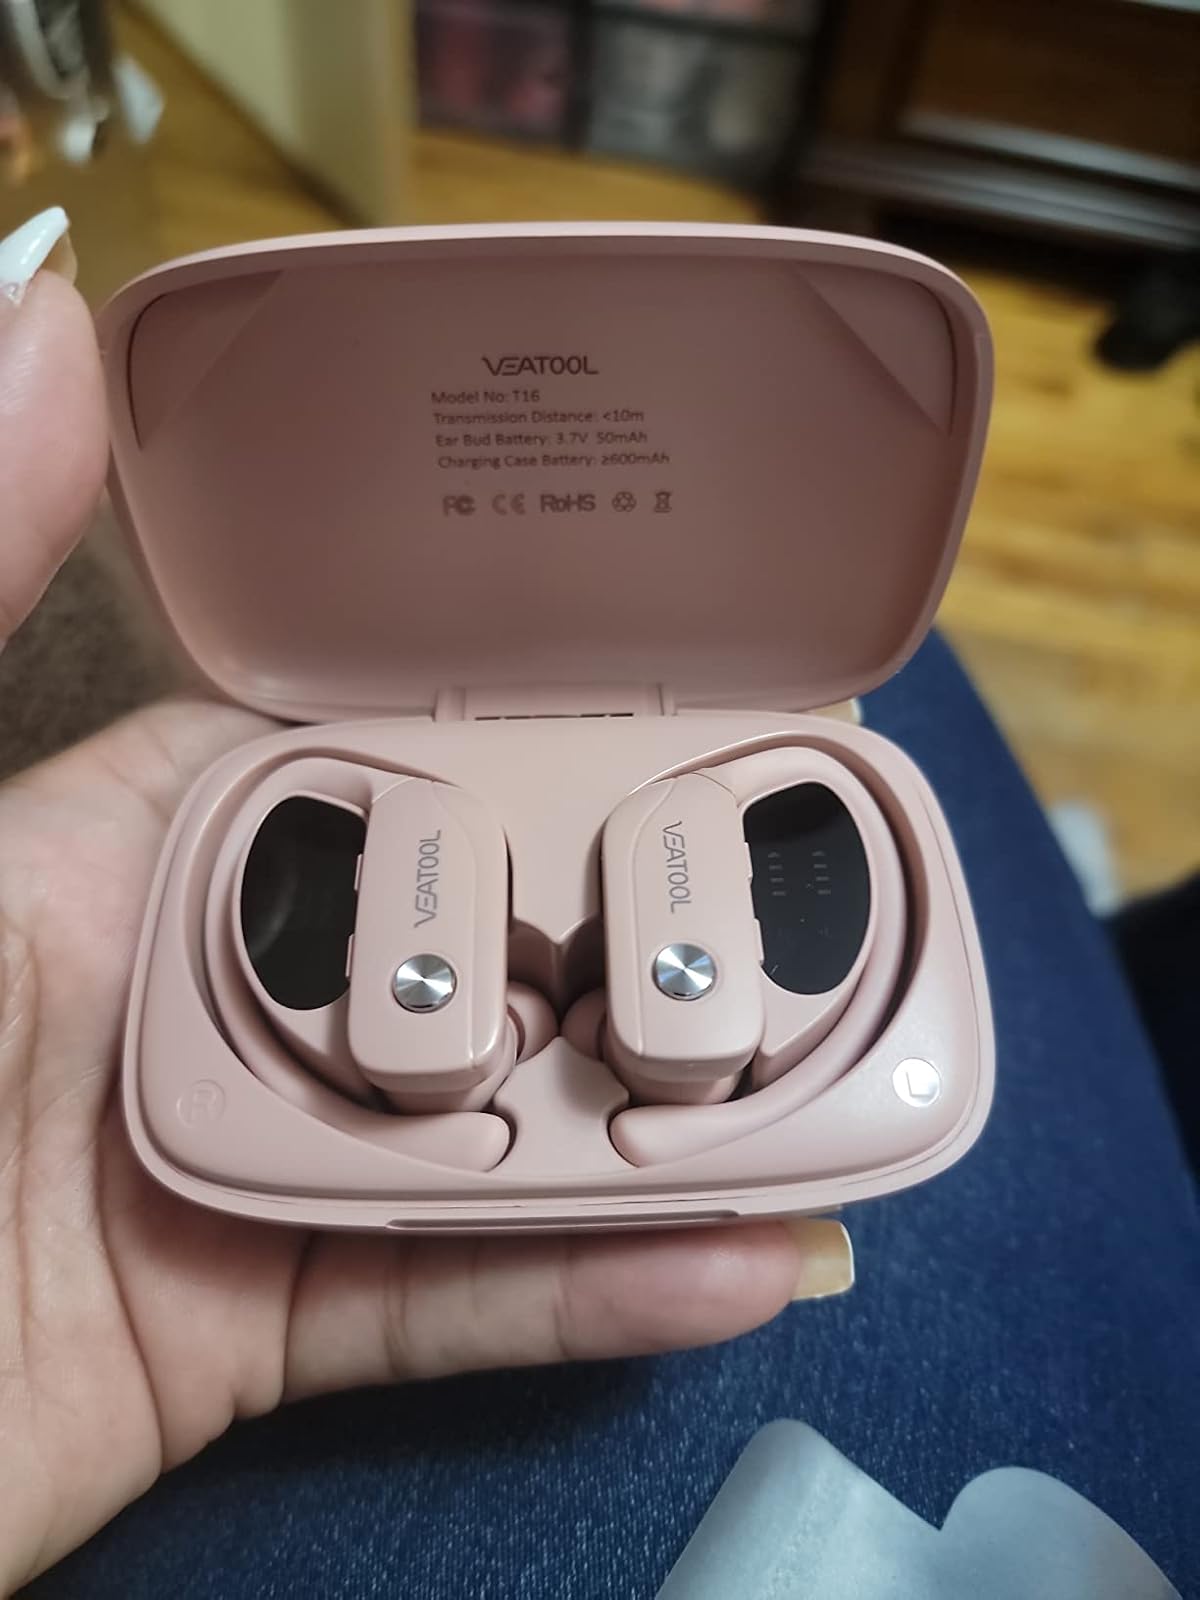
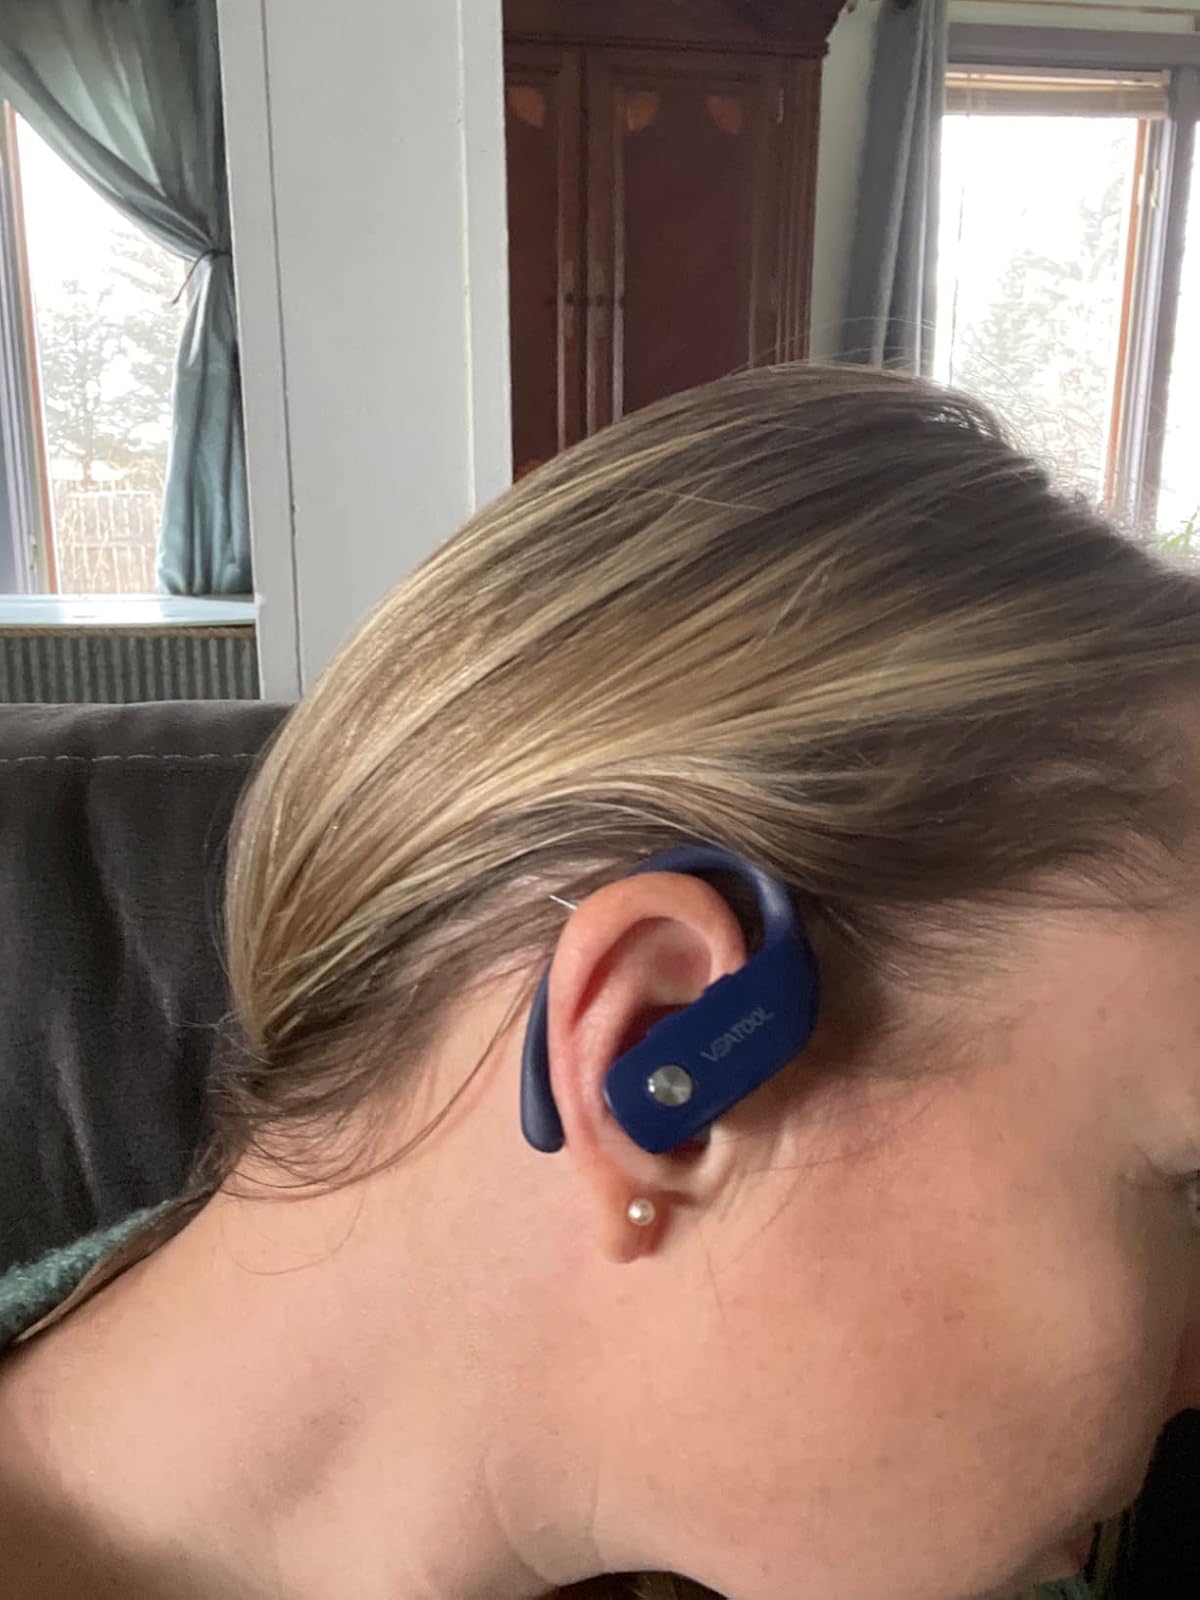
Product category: earbuds
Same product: no